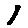
Label: 1